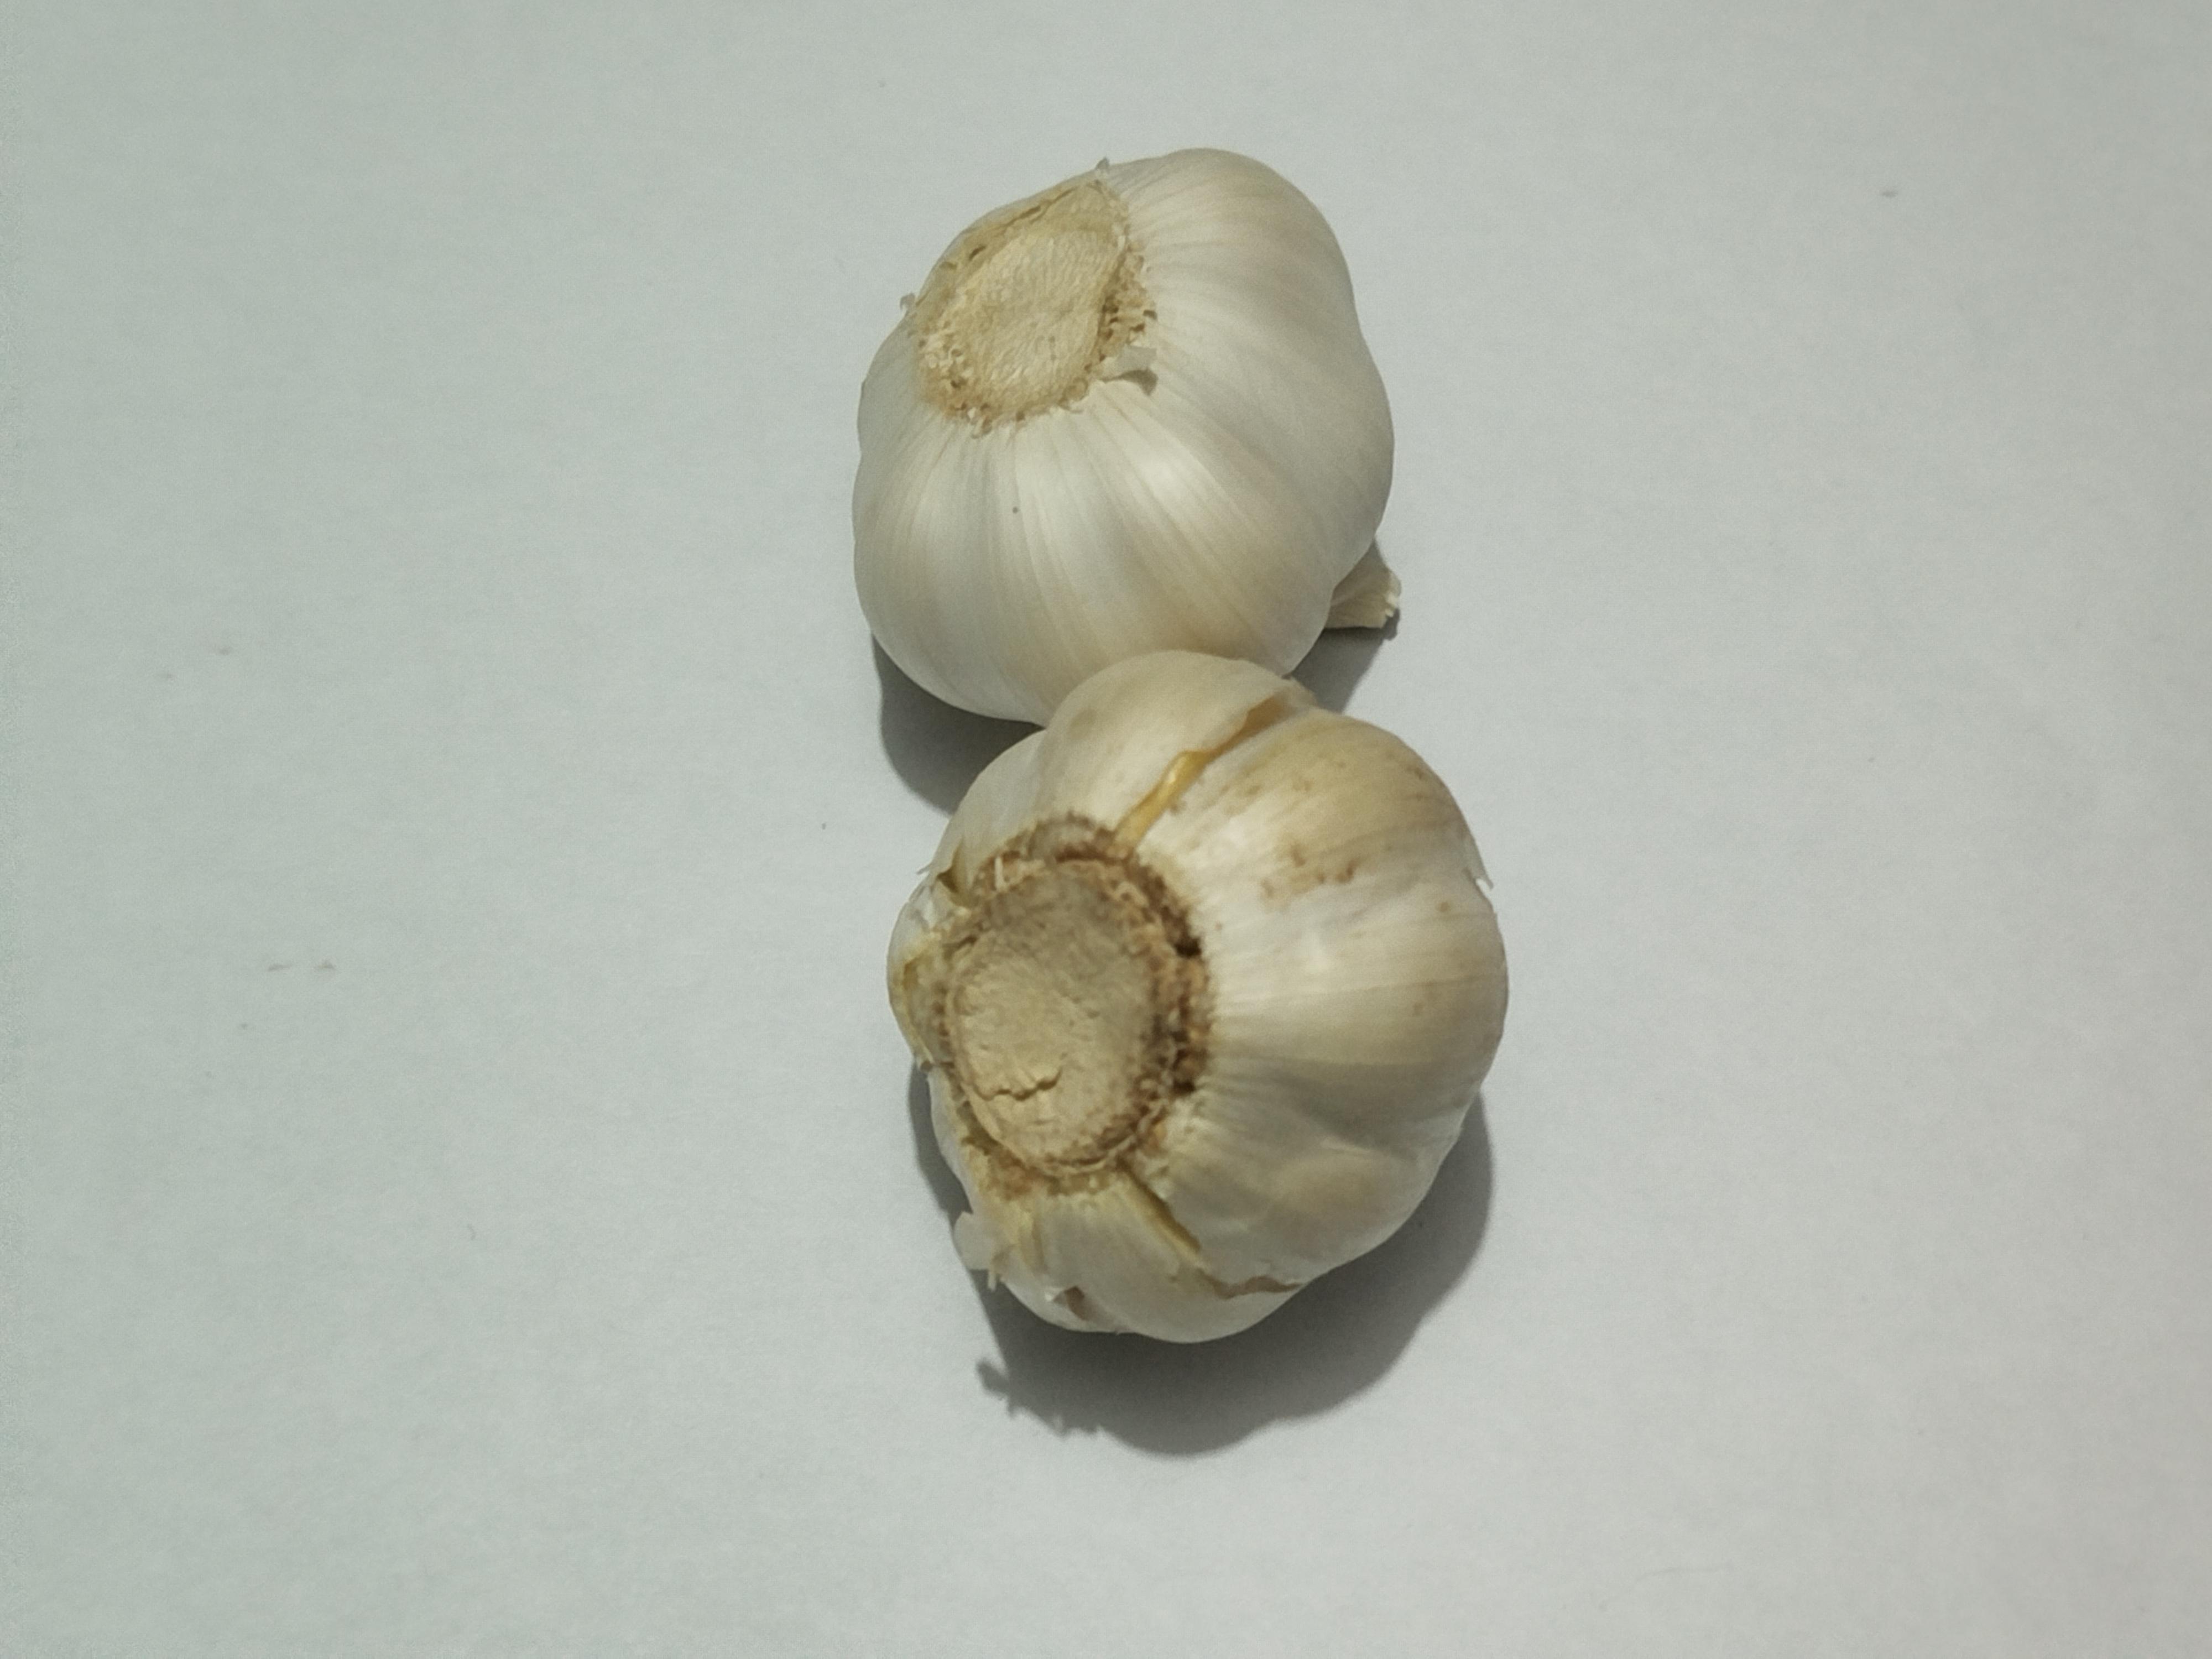
Label: Garlic